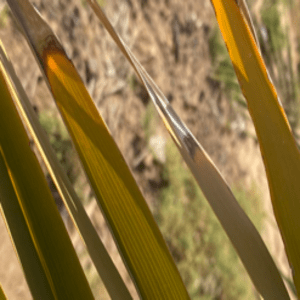
Label: Potassium Deficiency